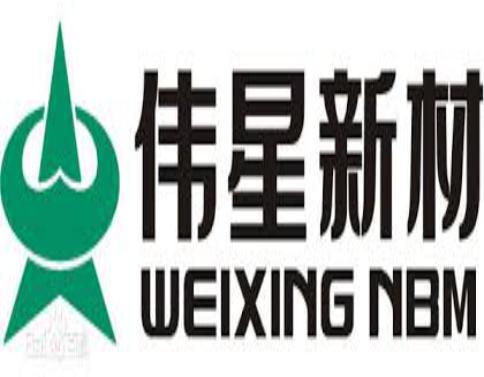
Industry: Others